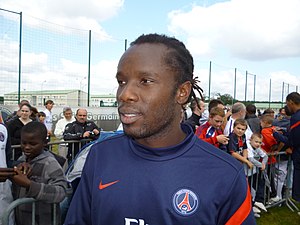
Péguy Luyindula
Péguy Luyindula Makenda er en congolesisk født fransk tidligere fodboldspiller, der spillede som angriber. Gennem karrieren spillede han blandt andet for Niort FC, RC Strasbourg, Olympique Lyon og Marseille, samt på lejebasis hos AJ Auxerre og spanske Levante UD.